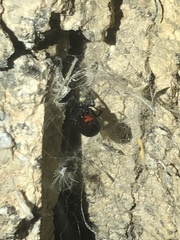
Species: Lactrodectus_hesperus